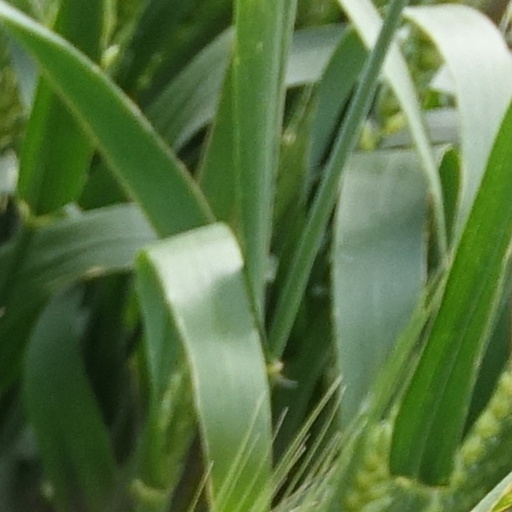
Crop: wheat